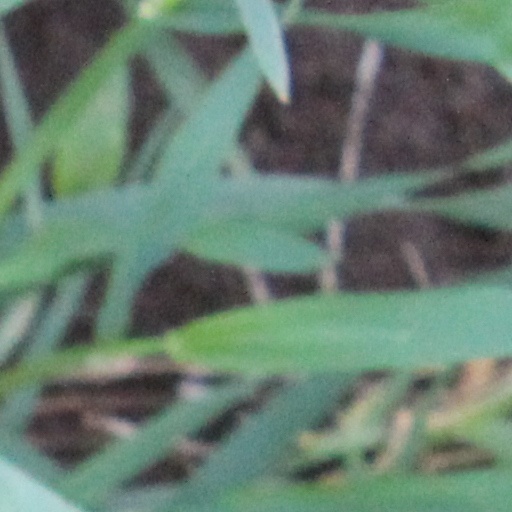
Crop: wheat